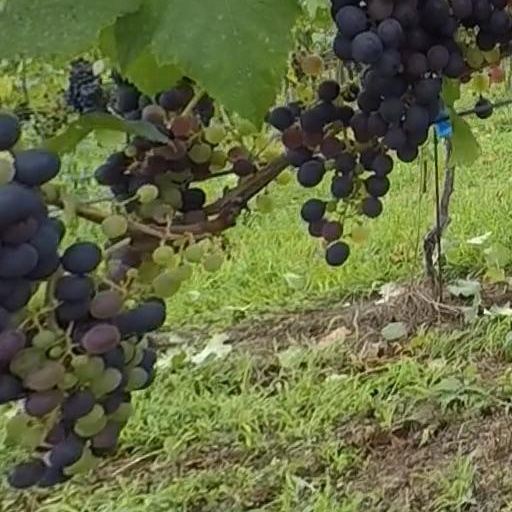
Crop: grape